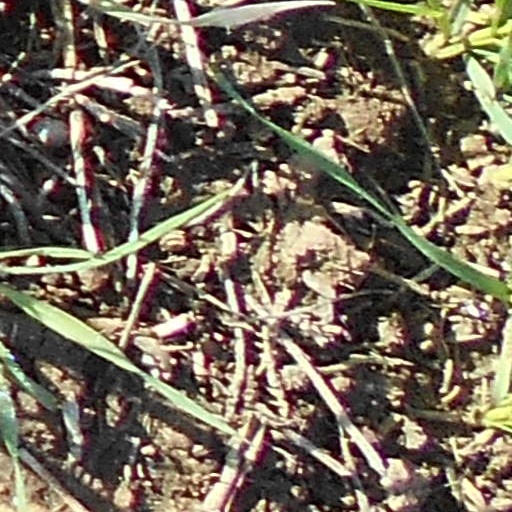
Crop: wheat